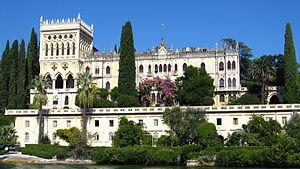
L'île de Garde est une île d'Italie du lac de Garde.
L'architecture gothique vénitienne est la variante locale du style architectural gothique italien de Venise, avec une confluence d'influences provenant des exigences locales en matière de construction, certaines influences de l'architecture byzantine et d'autres de l'architecture islamique, reflétant le réseau commercial de Venise. Très inhabituel dans l'architecture médiévale, ce style est à la fois le plus caractéristique des bâtiments séculiers et la grande majorité de ceux qui ont survécu sont séculiers.